Lincoln Arcade

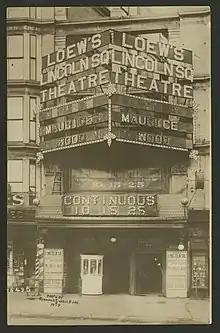
Marquee of Loew's Lincoln Square Theatre taken in 1912 by Spooner & Wells

Although first called the Broadway Arcade the building soon came to be known as the Lincoln Square Arcade (after the square of that name located across Broadway from it), and then simply Lincoln Arcade. In 1904 Miller formed the Empire Square Realty Company with himself as president and his children as officers and directors. He then placed the Arcade and other holdings in the hands of the new corporation. Miller added a theater to the property the following year. He placed it on 68th Street behind the southernmost of the two Arcade structures and patrons gained access from Broadway via the arcade. It was at first leased by Sam S. and Lee Shubert and called the Lincoln Square Theatre. On May 2, 1907, Charles E. Blaney acquired a 10-year lease from Empire Square Realty, and renamed the theater Blaney's Lincoln Square Theater. Marcus Loew took it over a few years later, rebranded it as Loew's Lincoln Square Theater or simply Loew's Lincoln Square, and used it for both vaudeville and movie shows. The photo at right shows the entrance on Broadway. In performance at the time it was taken were vaudeville acts, mostly song and dance teams, along with impersonators, comedians, and an acrobatic duo called The Bimbos.